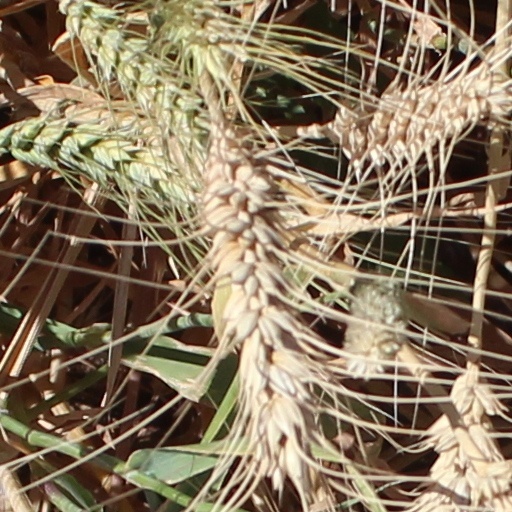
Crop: wheat